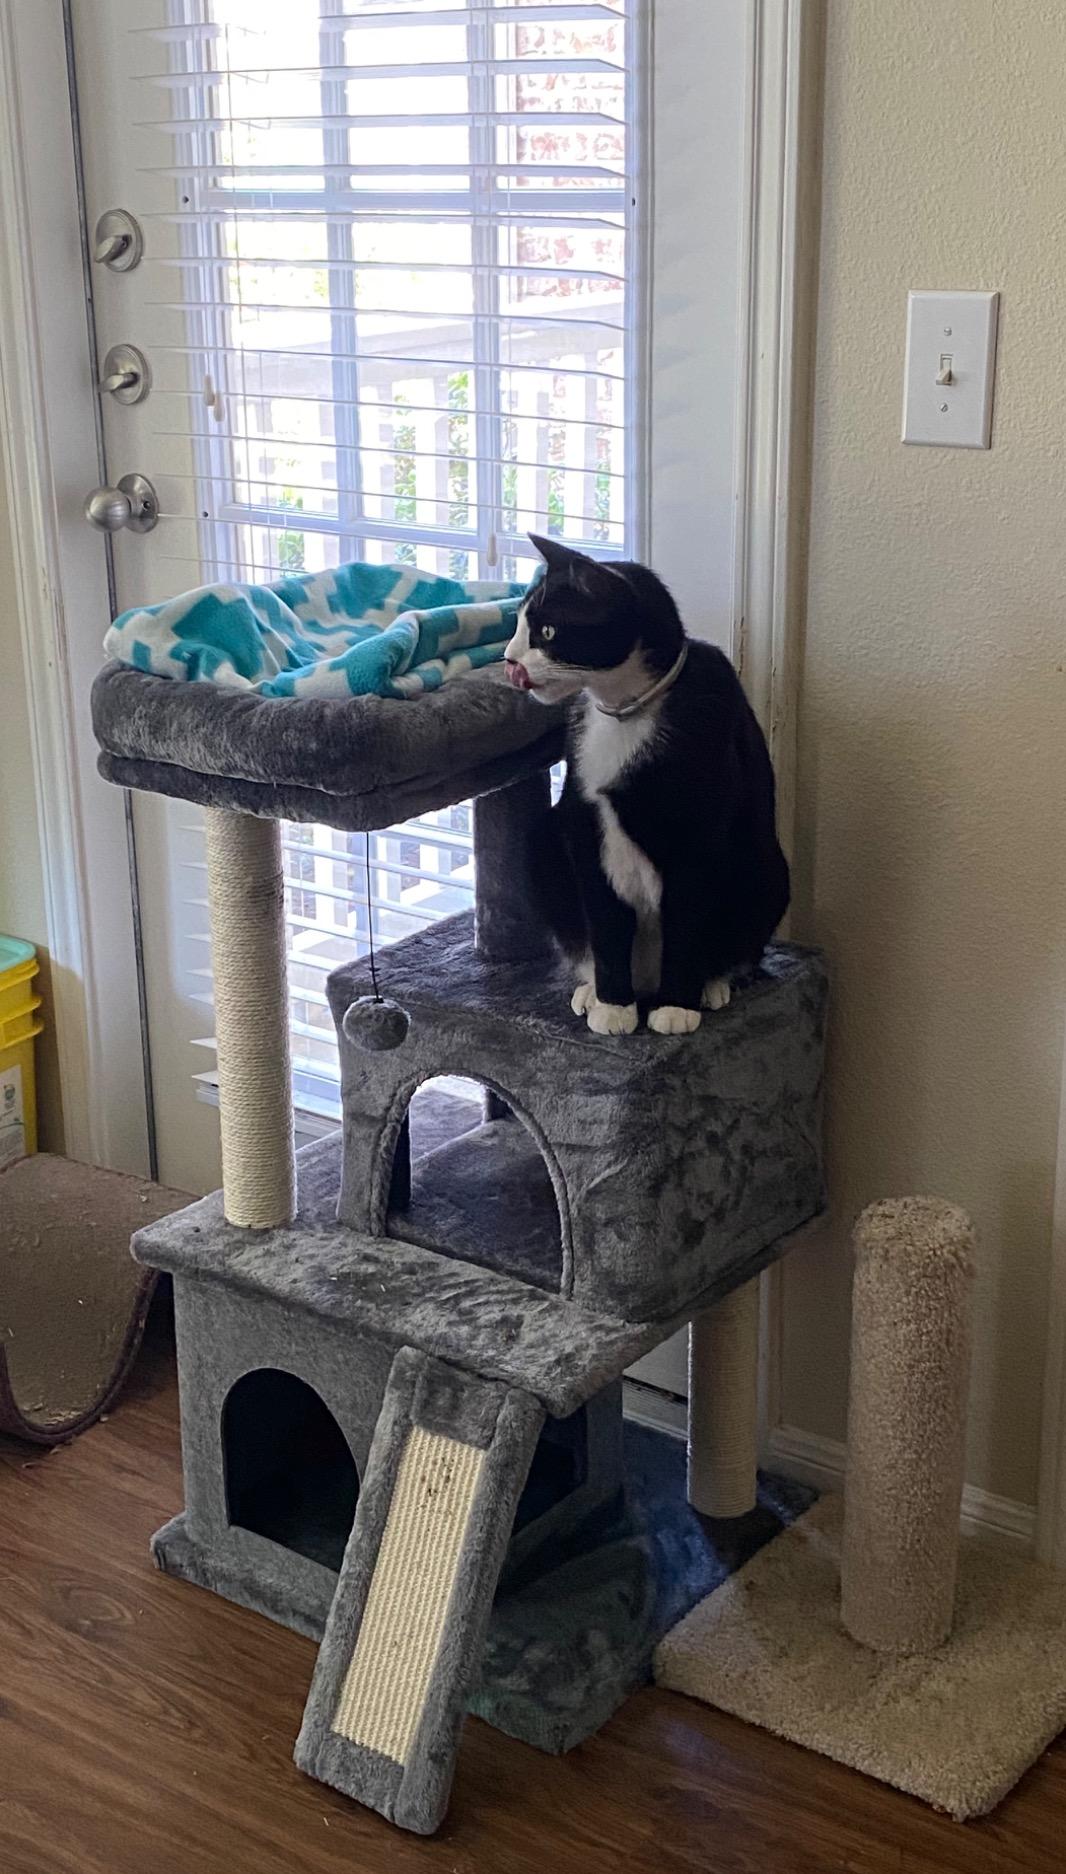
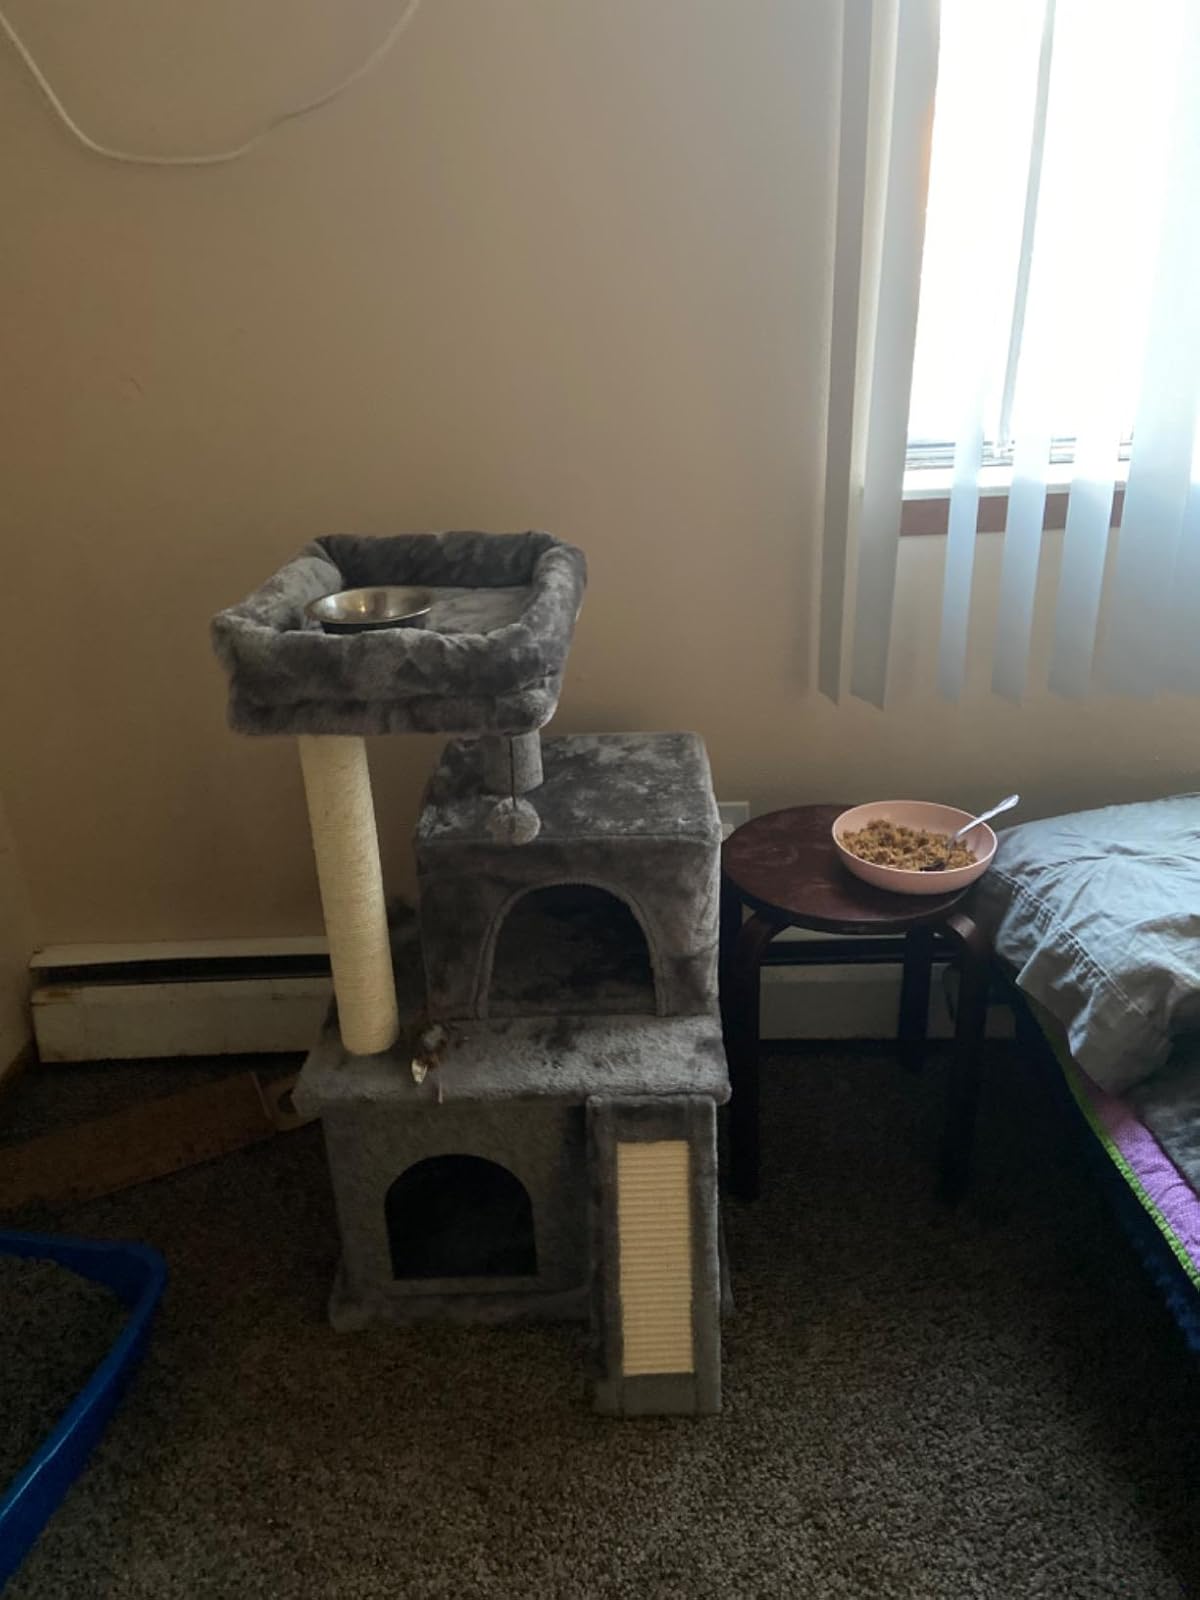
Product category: items_cat tree
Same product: yes